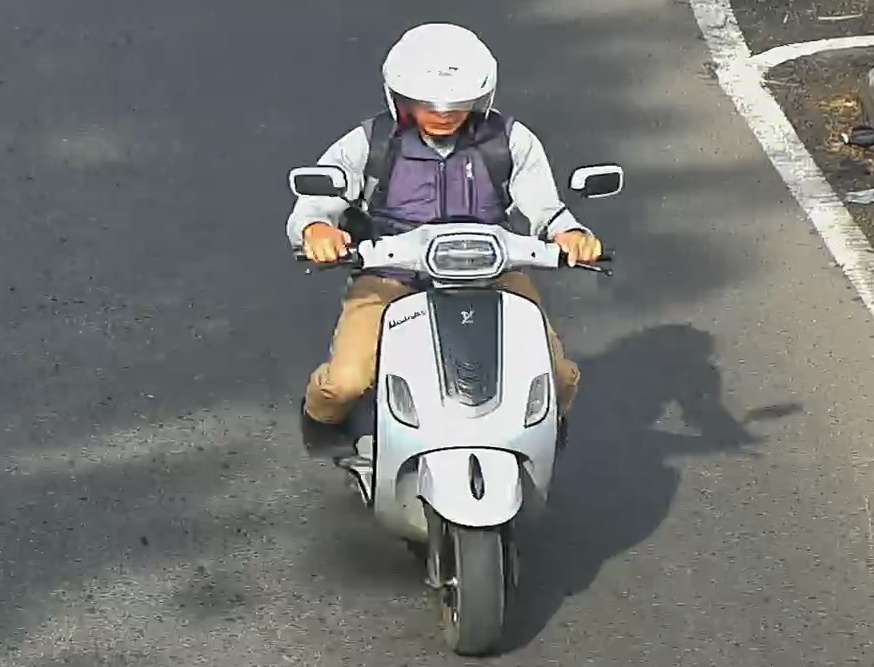
person-with-helmet: 1
person-without-helmet: 0